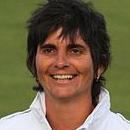
Age: 42